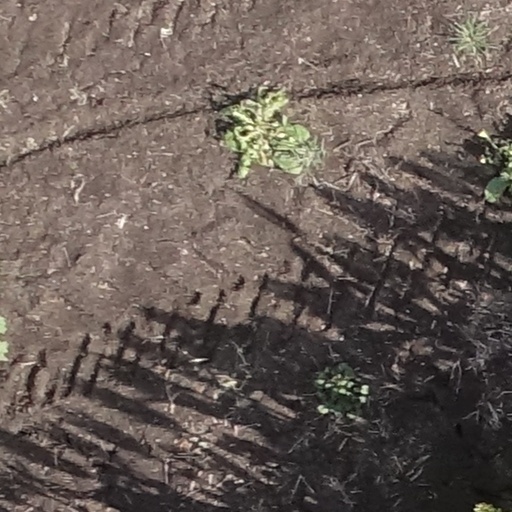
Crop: sorghum